Cajeput tree

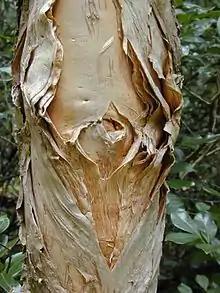
"Melaleuca quinquenervia" bark

"Melaleuca quinquenervia" is considered an invasive species in swampy areas of Florida. It was introduced into the United States both as an ornamental tree and to control erosion in swamps.